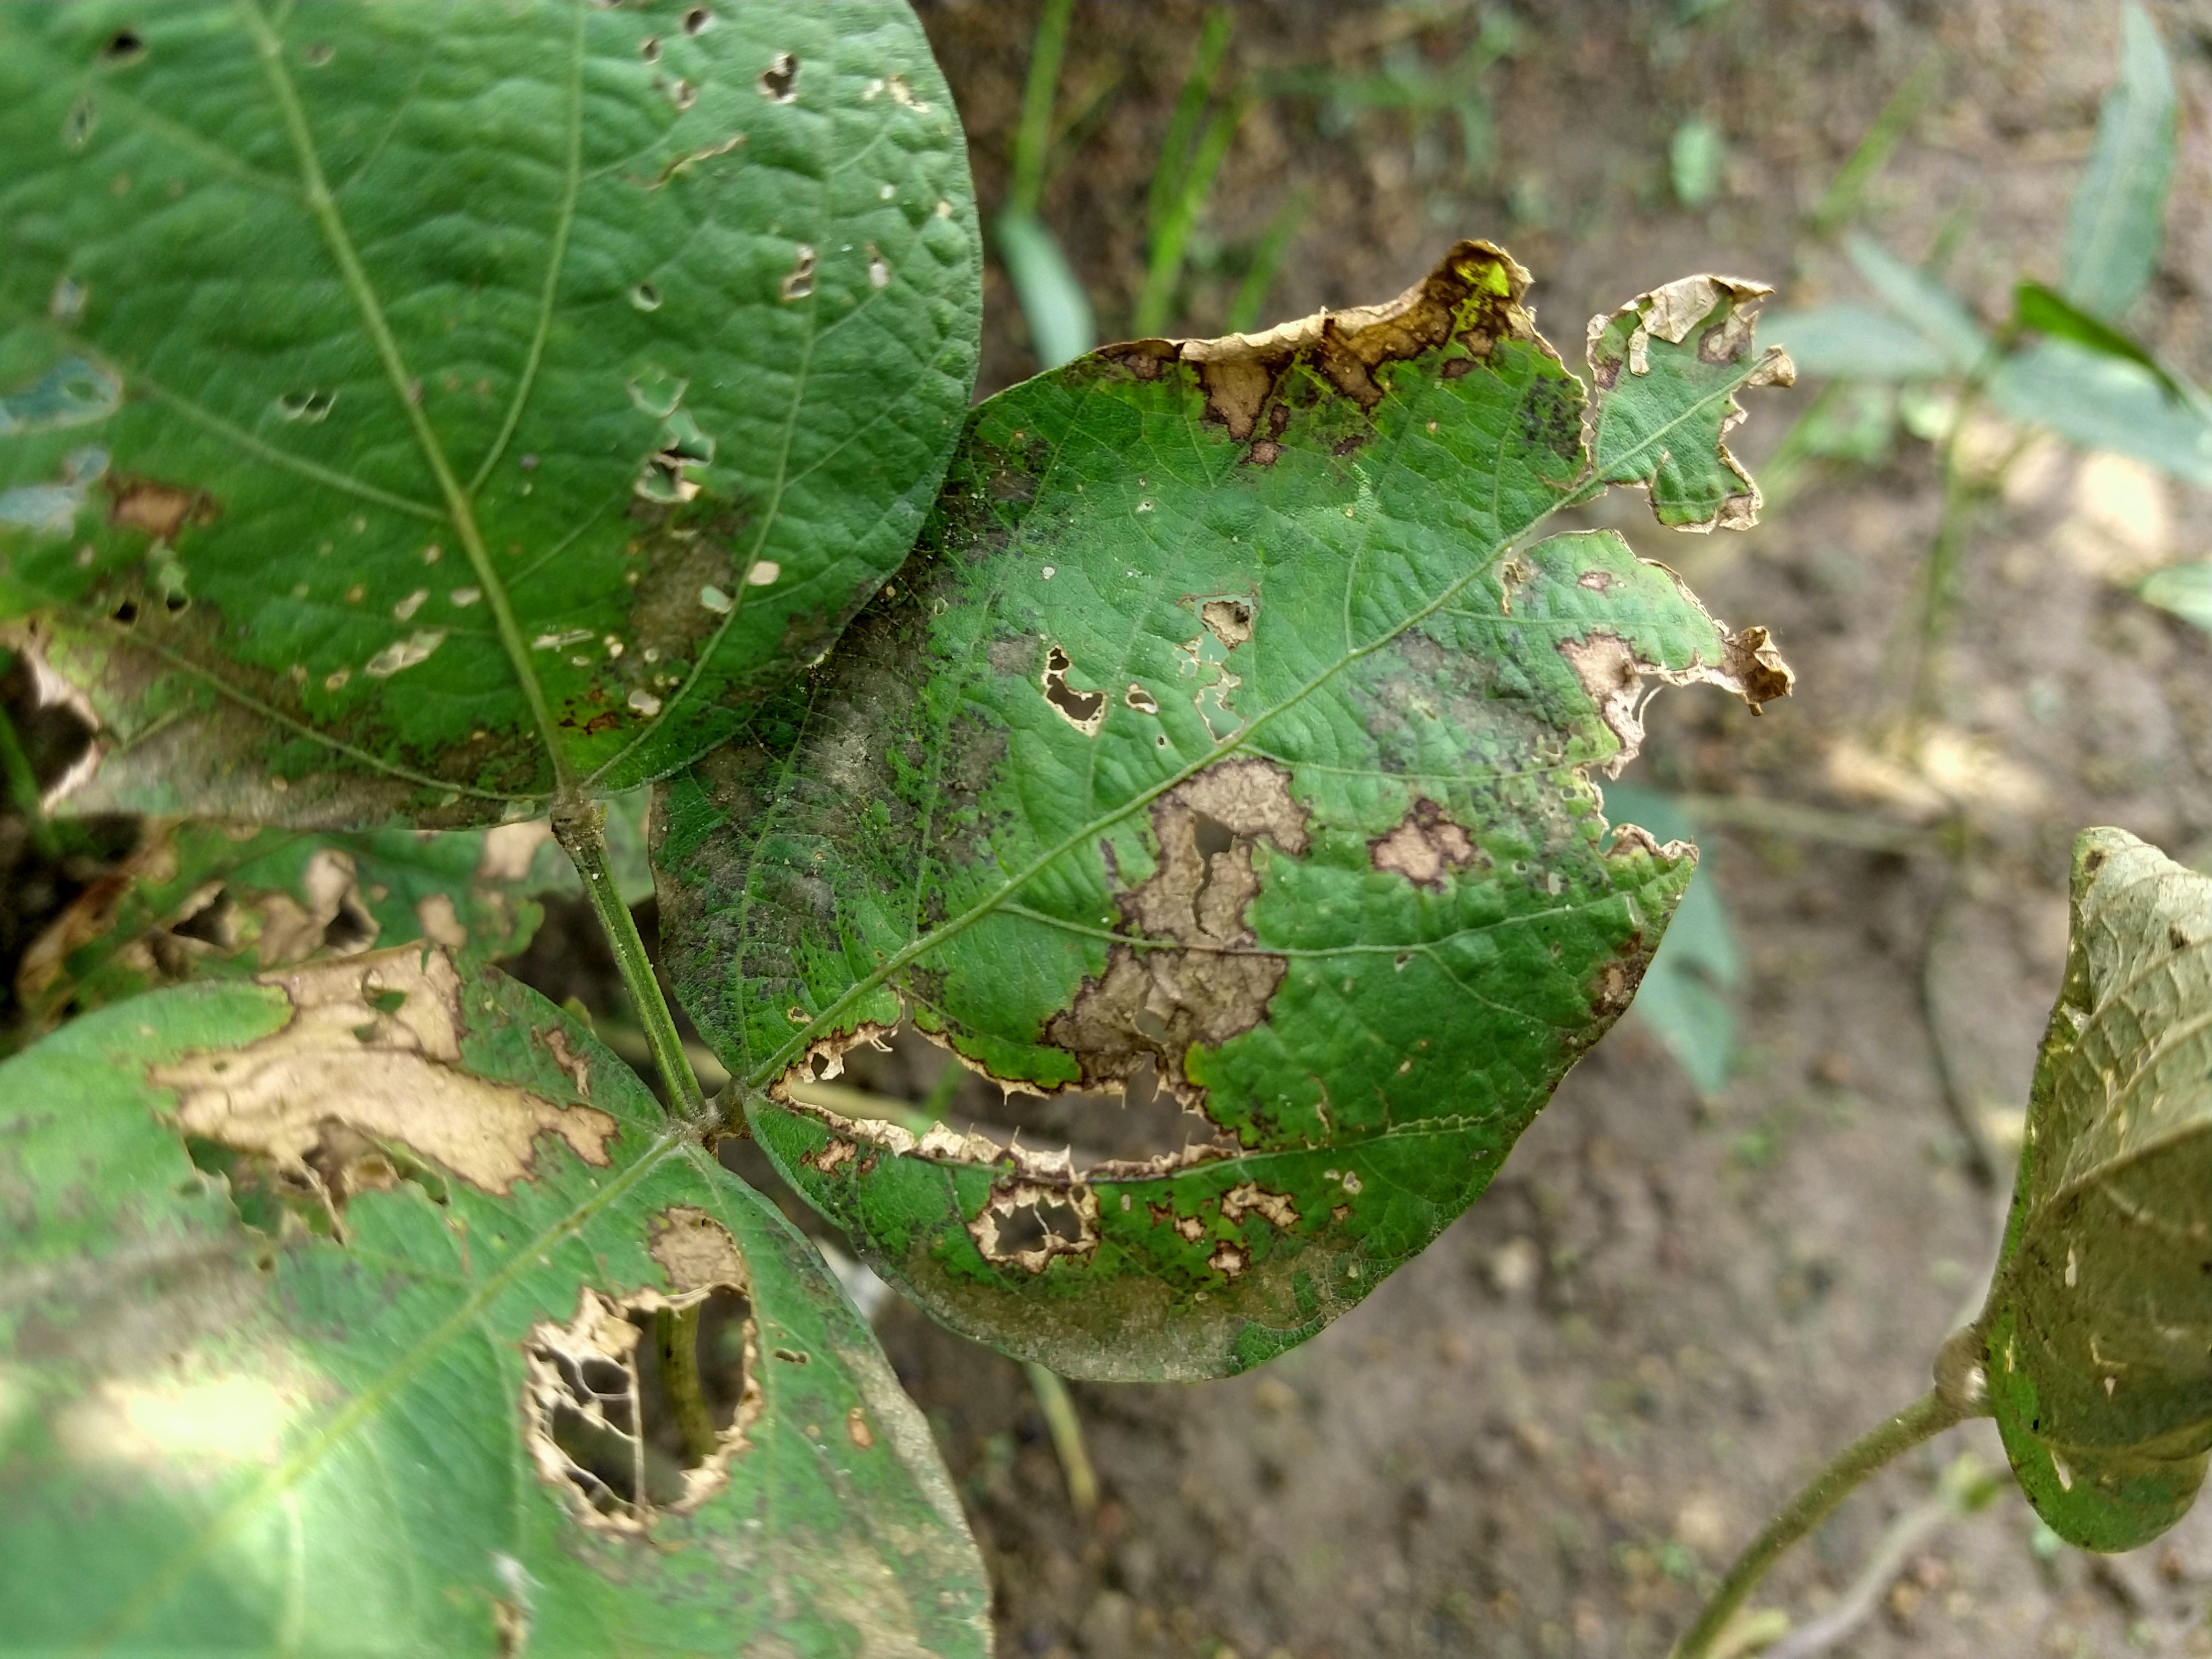
Label: Disease